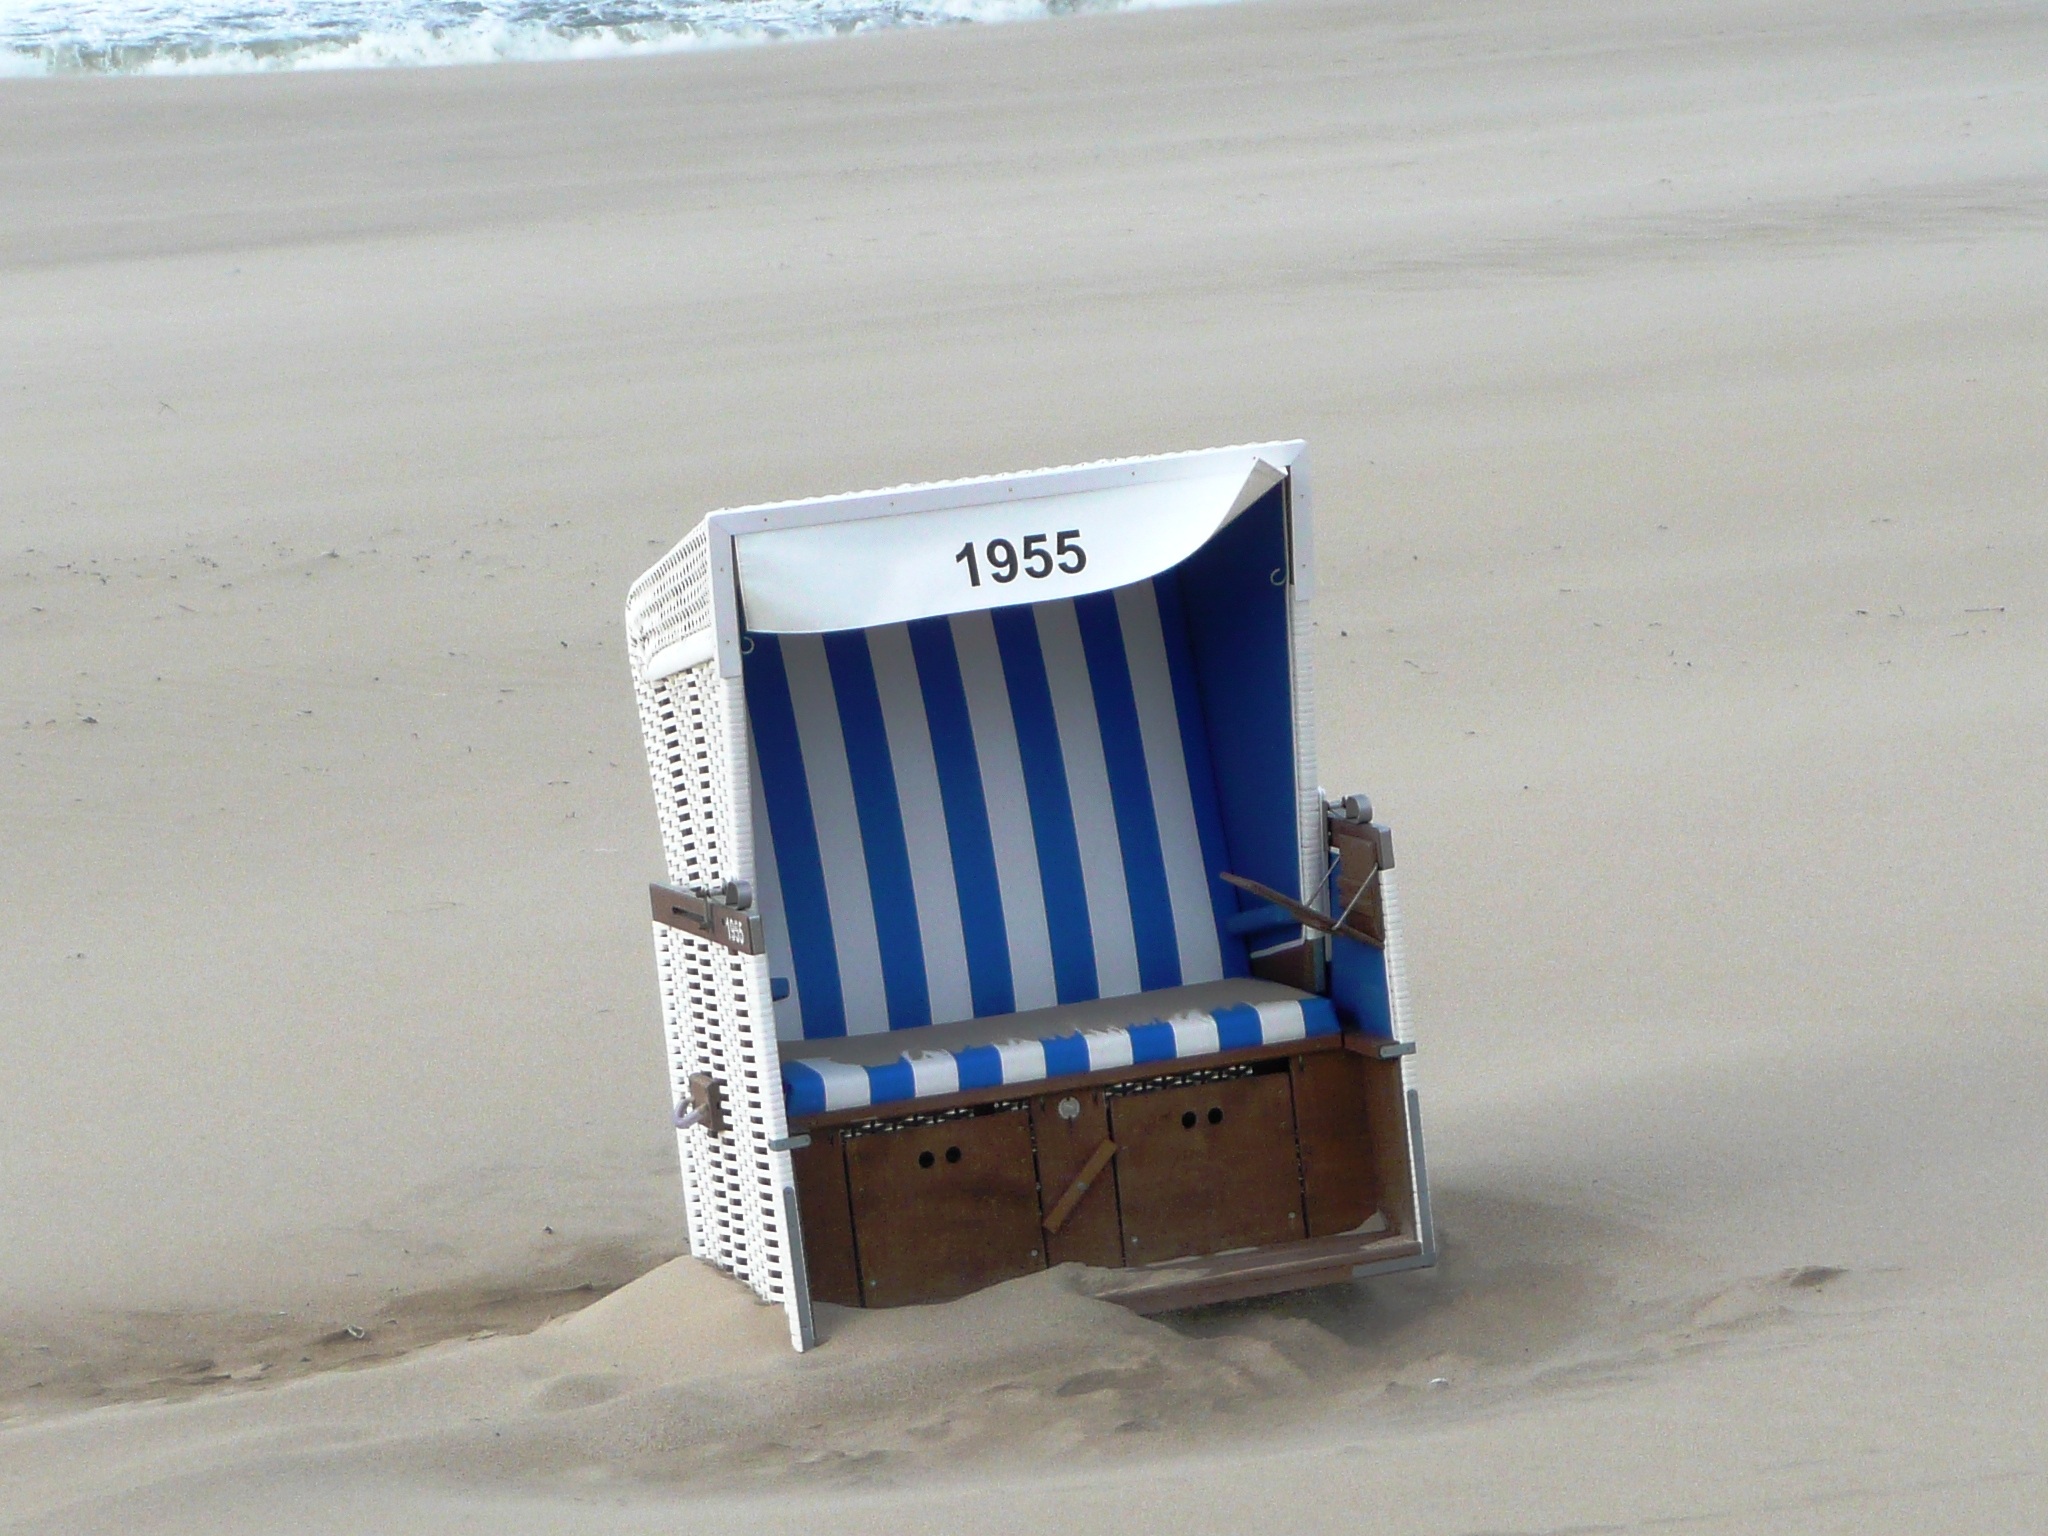
beach, sea, sand, snow, fog, vehicle, material, 1955, forward, beach chair, gone with the wind